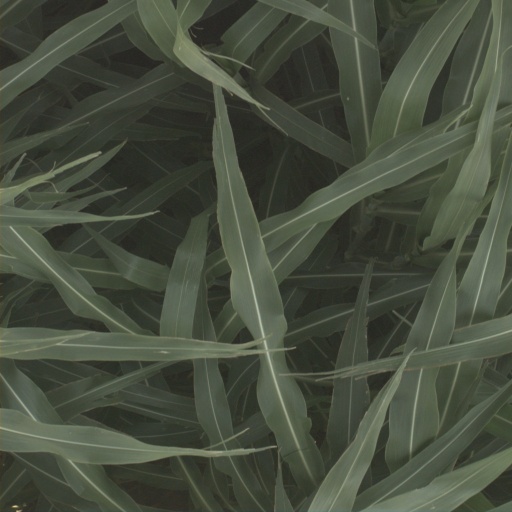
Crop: sorghum